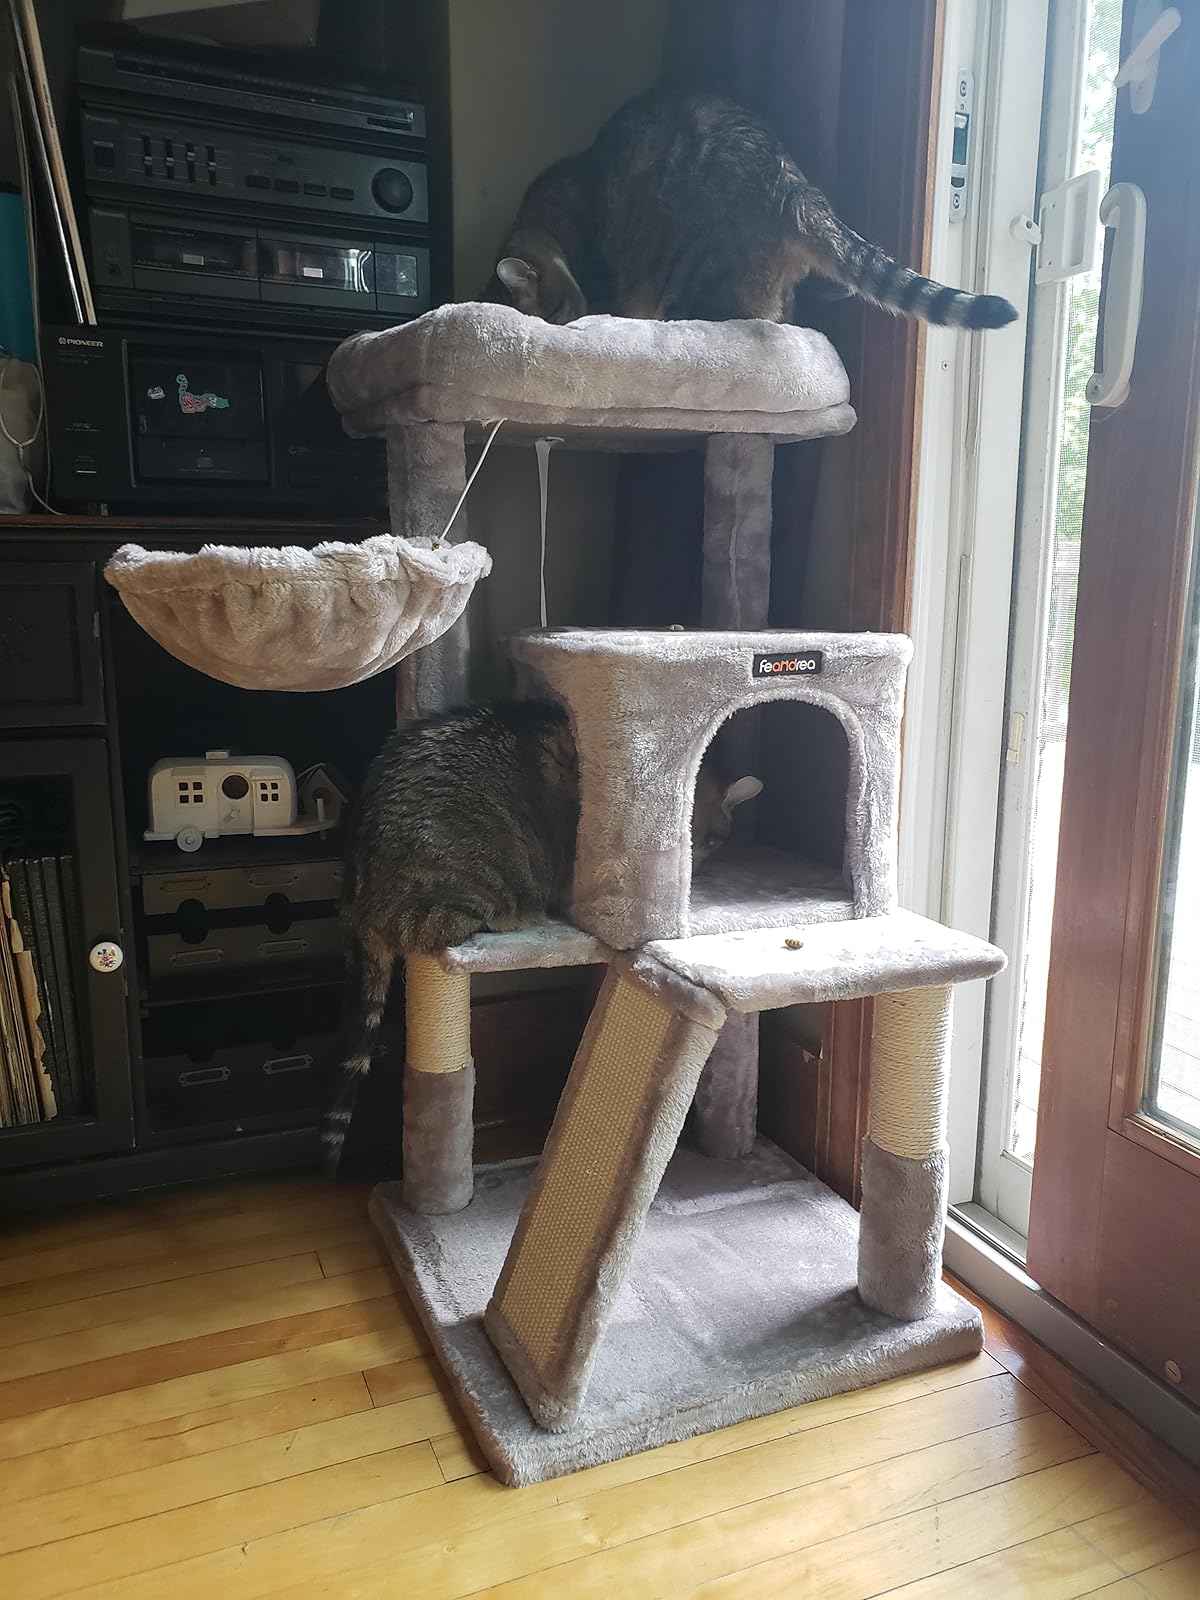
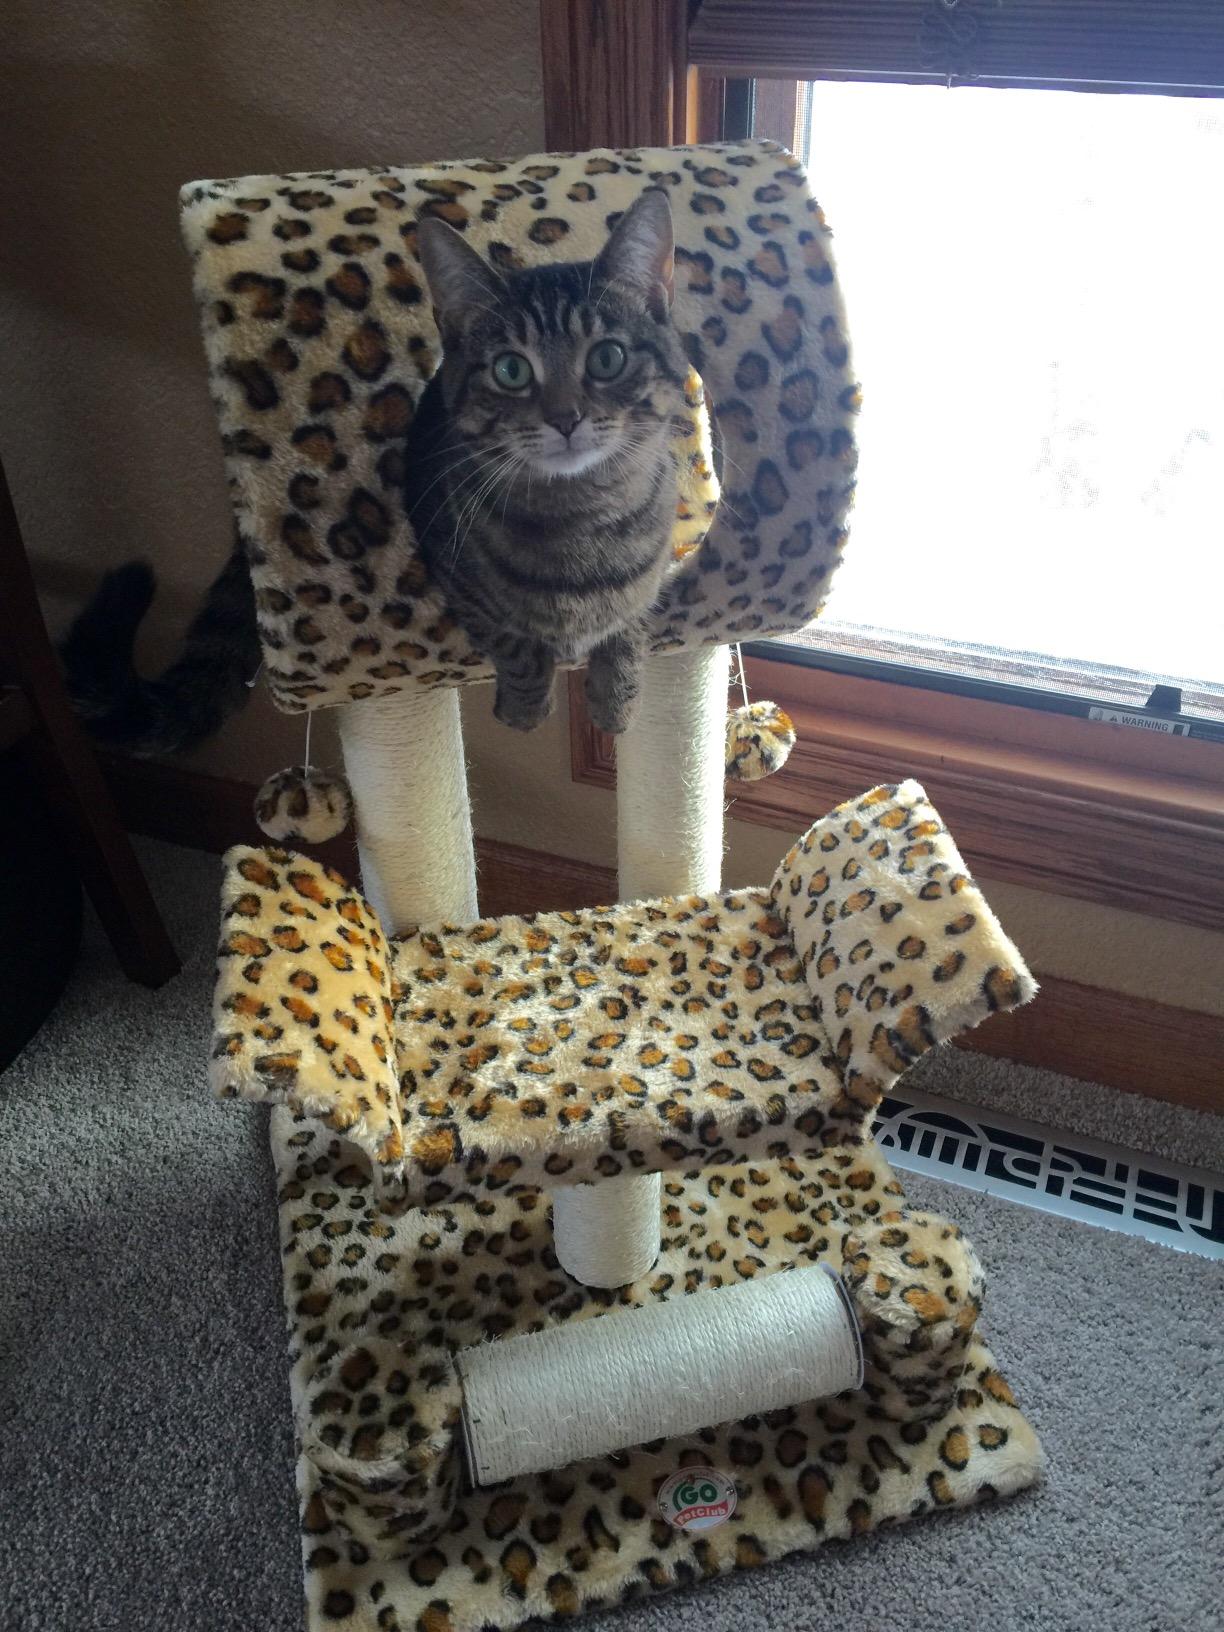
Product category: items_cat tree
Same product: no